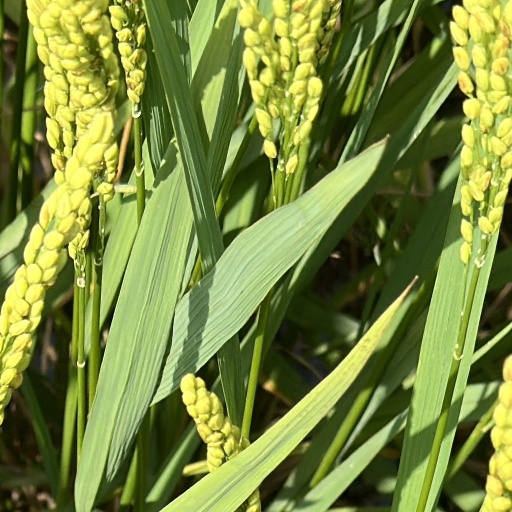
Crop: rice